Donald Trump and American football

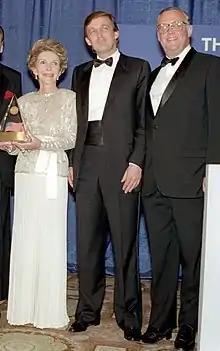
Trump and George Allen ("right") were part of a group that sought to purchase the Baltimore Colts in 1981.

Trump's first attempt to purchase a team in the National Football League (NFL) occurred in 1981 when he sought ownership of the Baltimore Colts. At the time, team owner Robert Irsay had stated that he was considering either relocating the team to another city or selling it. Trump led a group that offered Irsay $50 million (equivalent to $ million in ) for the franchise, though the offer was ultimately rejected. According to "The Evening Sun", the group had consisted of six members, including Trump, with former Washington Redskins coach George Allen as the "front man". Allen's son (also named George) confirmed the involvement of both his father and Trump in the attempted purchase, saying, "I think my father may be involved because he is the one with the football wherewithal. Trump may want a team and the money to do it, and George Allen has the knowledge on how to do it". However, Trump denied any involvement in the purchase, telling the "Sun" that, "I have not given any offers for the team. Neither was I part of a group that did". However, multiple news sources maintain that Trump was involved in the attempted purchase, as does sportswriter Jeff Pearlman. Additionally, NFL Commissioner Pete Rozelle stated in 1986 that Trump had attempted to purchase the Colts. Trump denied this and instead stated that Rozelle had attempted to woo him into buying the team.